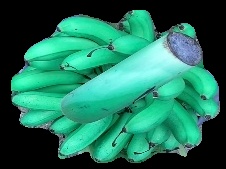
Variety: rasbale
Grade: grade1